Karamoja (film)

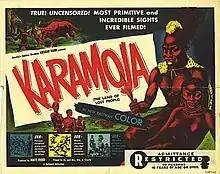
Uncensored Sights That Can Never Be Filmed Again!

Karamoja was a 1954 film produced by exploitation filmmaker Kroger Babb. A documentary film of a native tribe from Uganda, the film was marketed by Babb to focus on the imagery that would be shocking to an American audience, including advertising which claimed that the tribe wore "only the wind and live[d] on blood and beer."